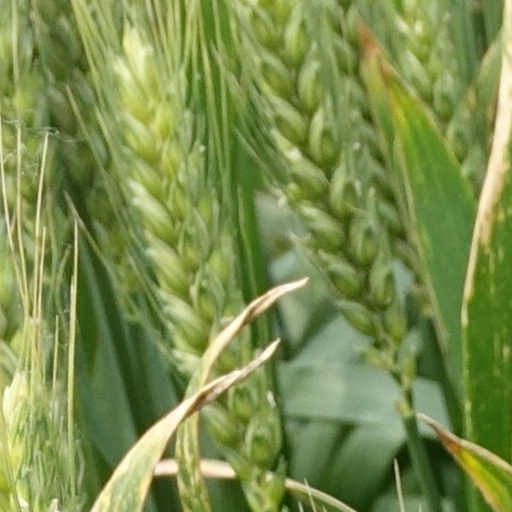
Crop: wheat